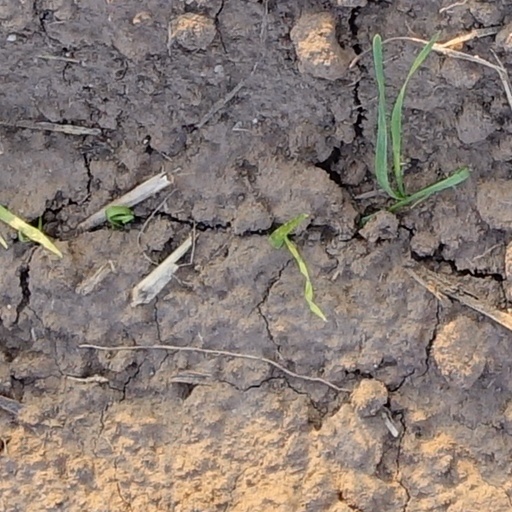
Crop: wheat